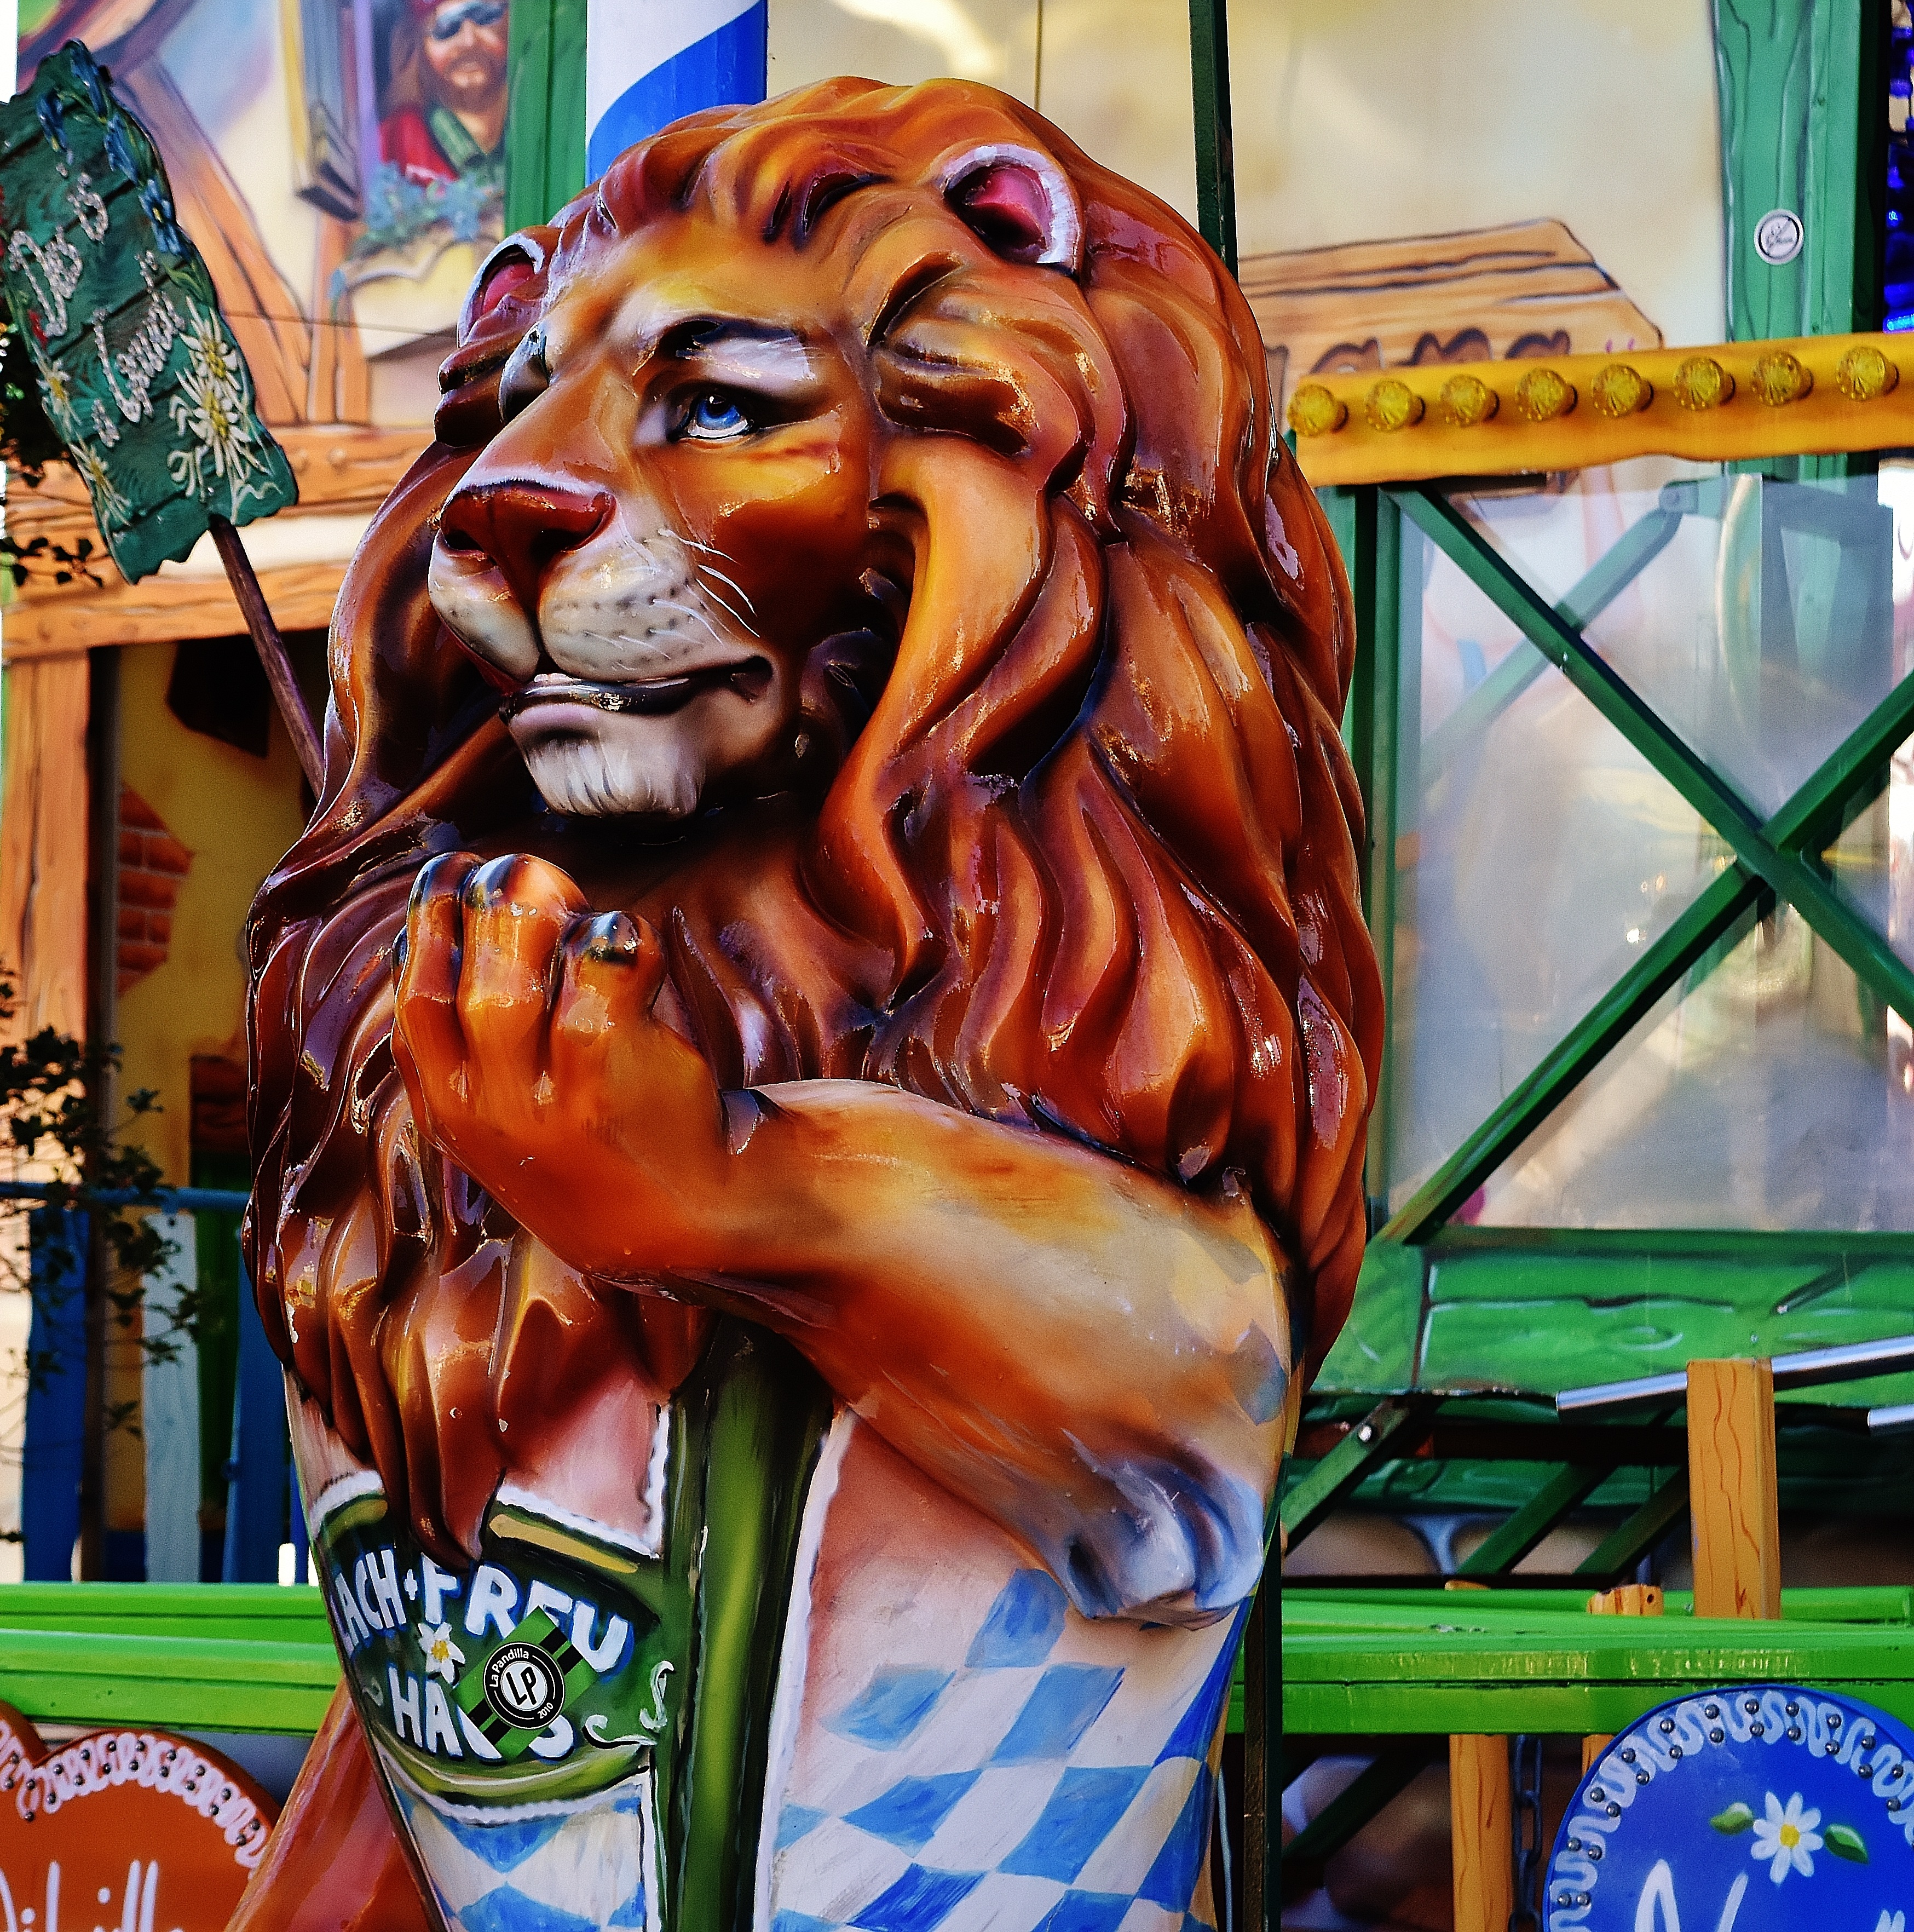
recreation, amusement park, color, park, carousel, colorful, lion, fig, fairground, art, festival, fun, large, fair, gastronomy, entertainment, oktoberfest, pleasure, folk festival, hustle and bustle, year market, carnies, amusement ride